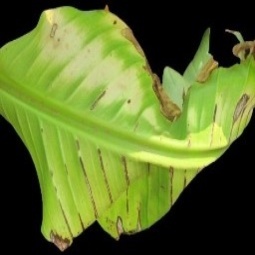
Label: Sulphur